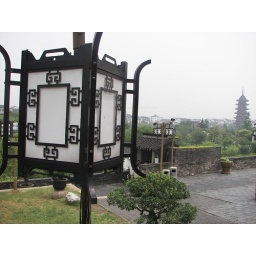
This is a typical sidewalk lamp in Suzhou